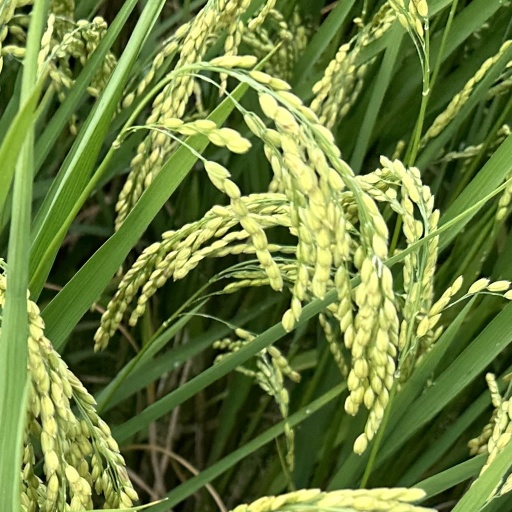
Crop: rice